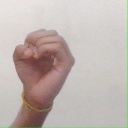
अक्षर: ऊ